George Harold Baker

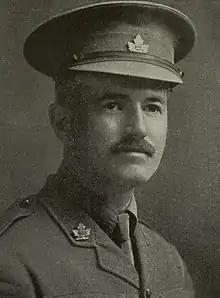
Baker in uniform at Valcartier (July 1915)

George Harold Baker (November 4, 1877 – June 2, 1916) was a lawyer, political figure, and soldier from Quebec, Canada. He represented Brome in the House of Commons of Canada from 1911 to 1916 as a Conservative Member of Parliament.